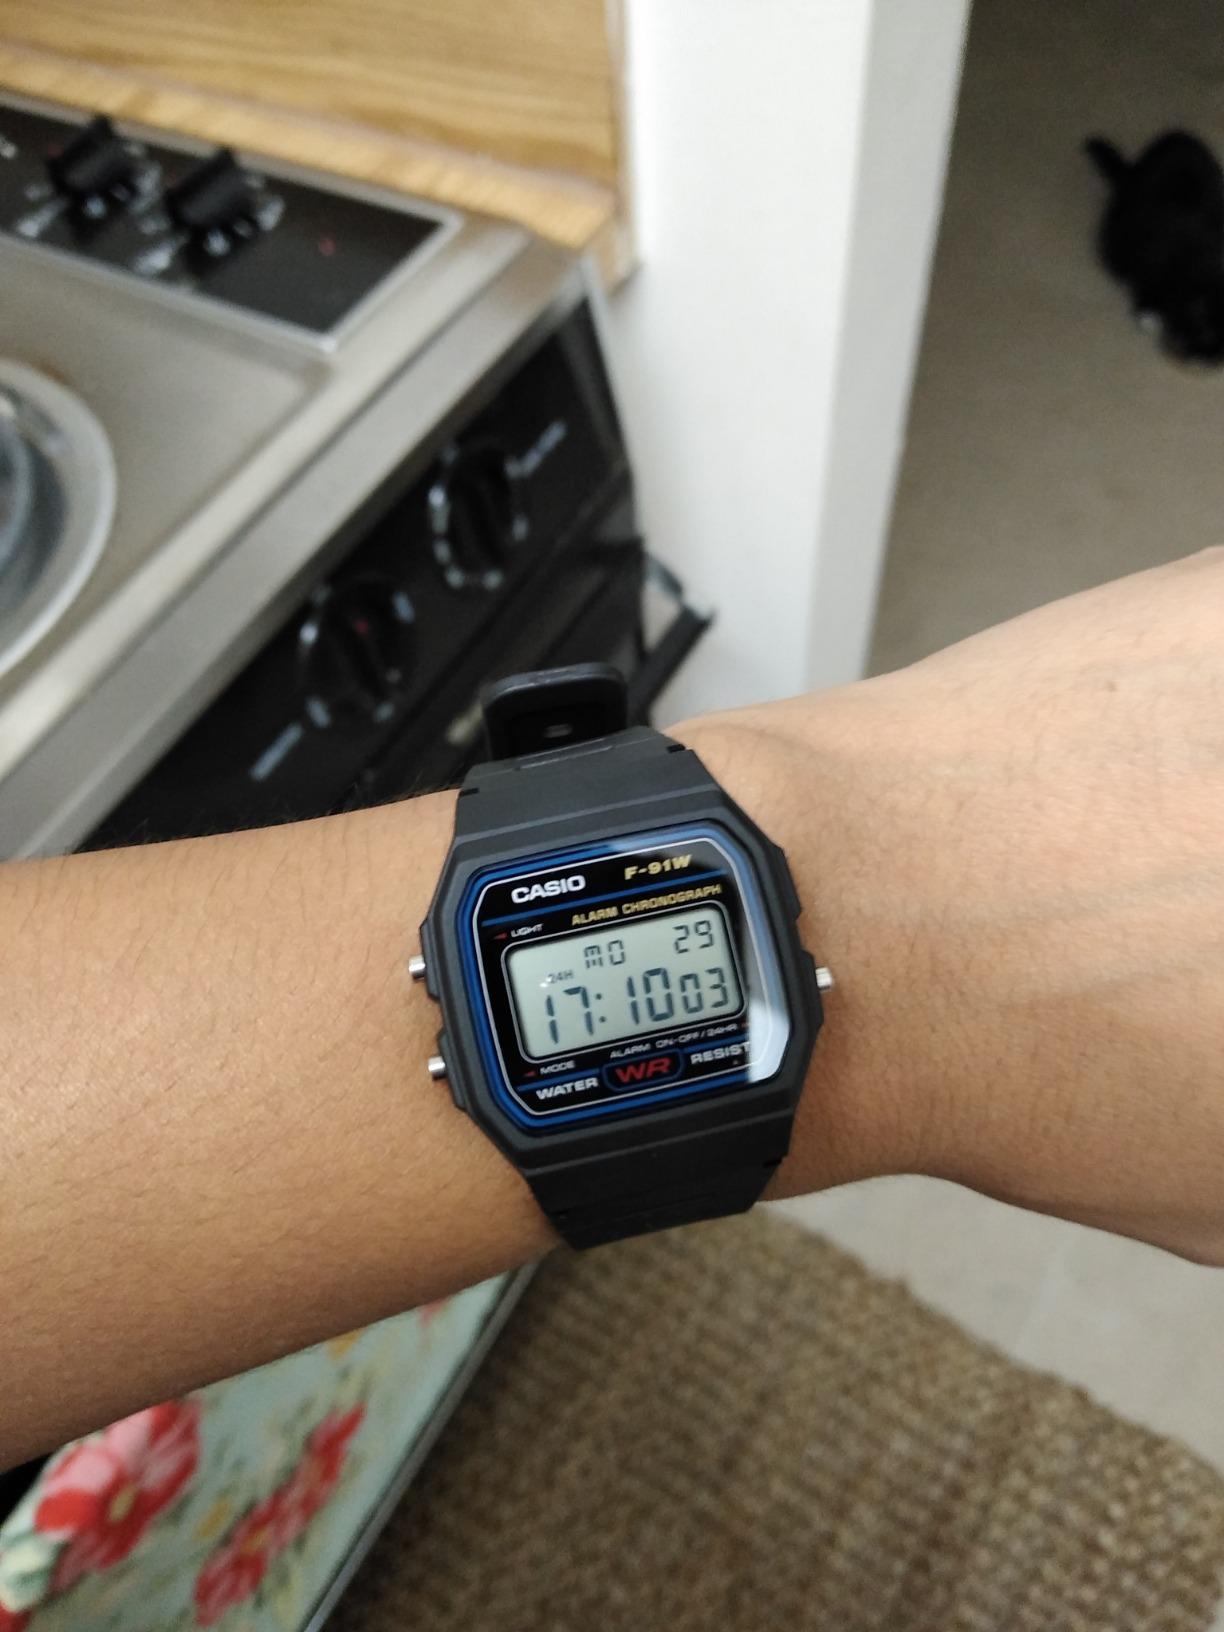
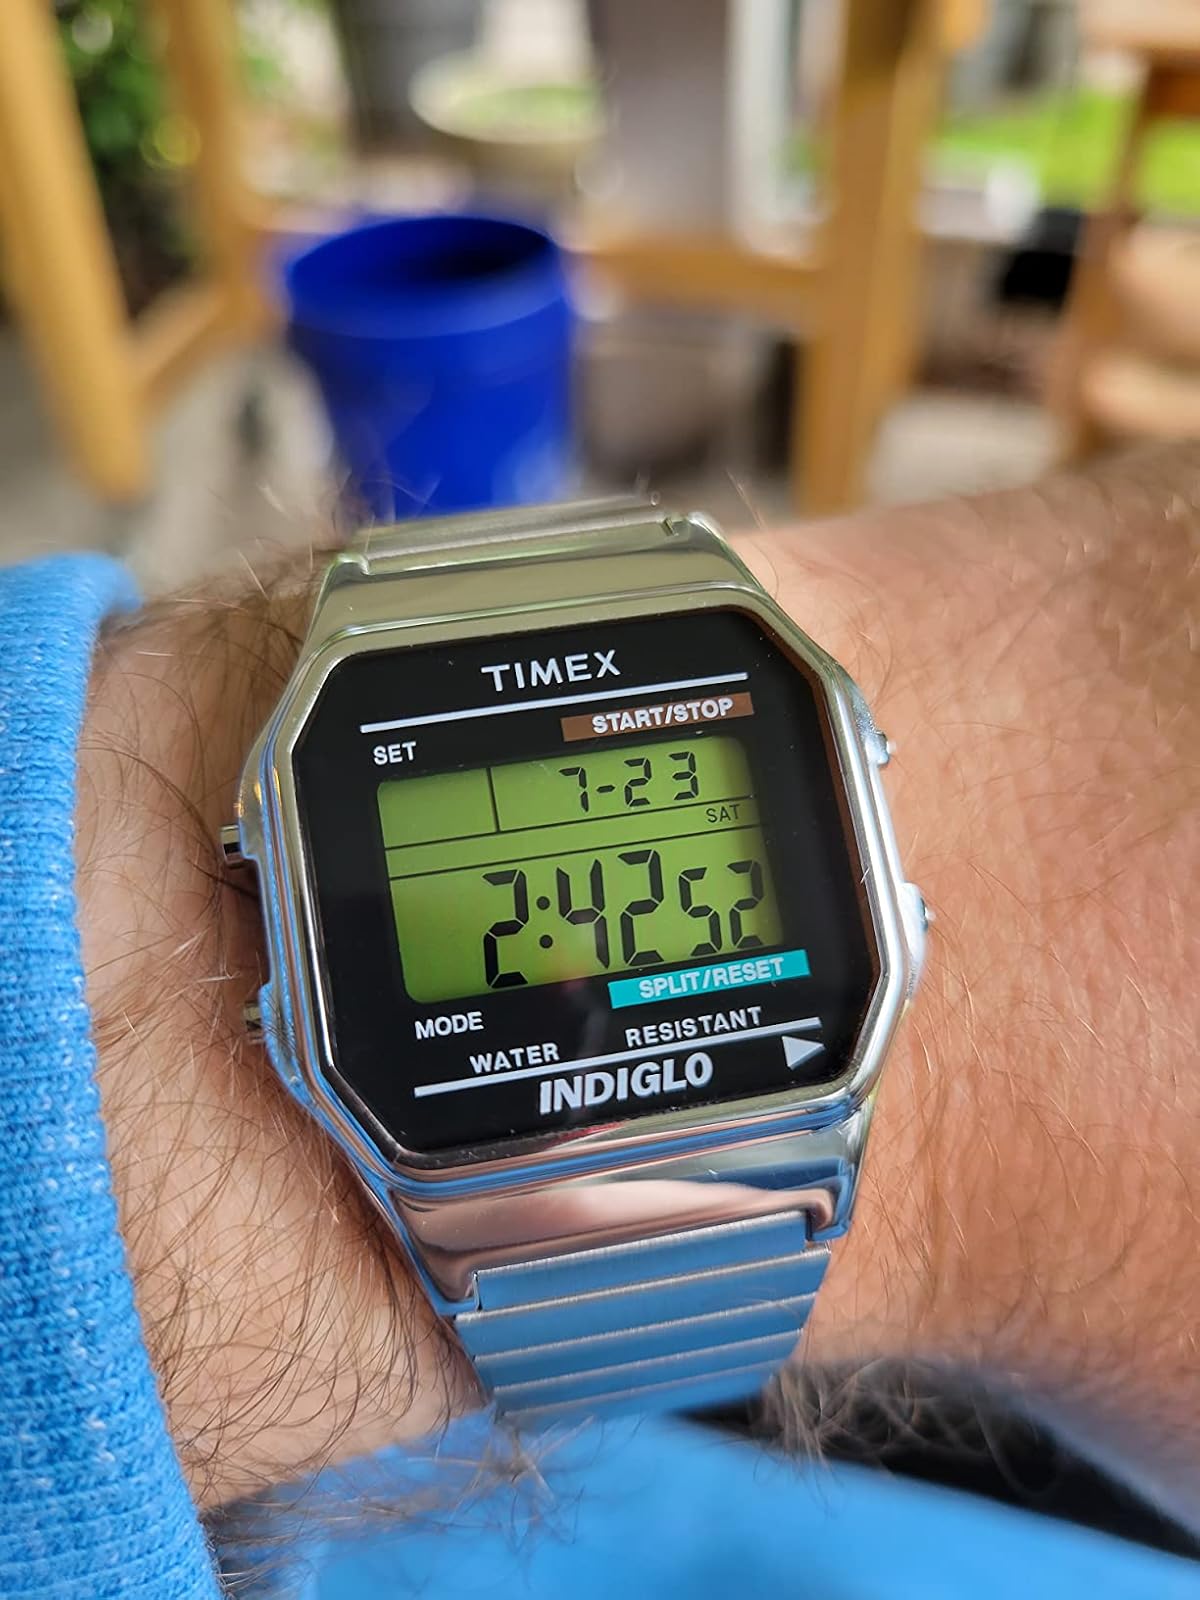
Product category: accessories_watch
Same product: no